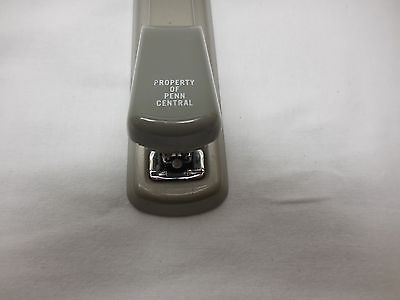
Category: stapler